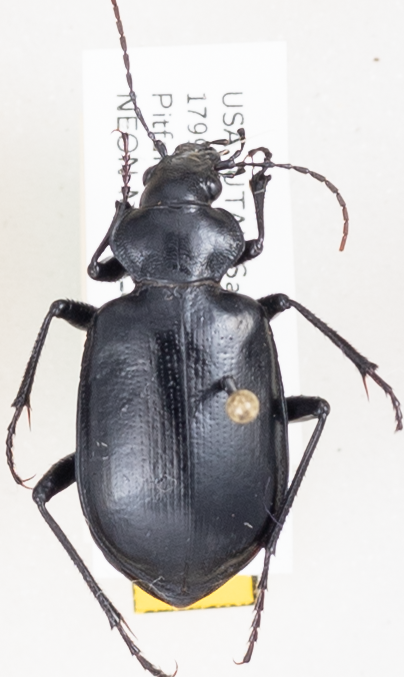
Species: Calosoma sponsa
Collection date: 2019-06-25
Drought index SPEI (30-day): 0.798
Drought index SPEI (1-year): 0.9
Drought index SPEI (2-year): -0.71